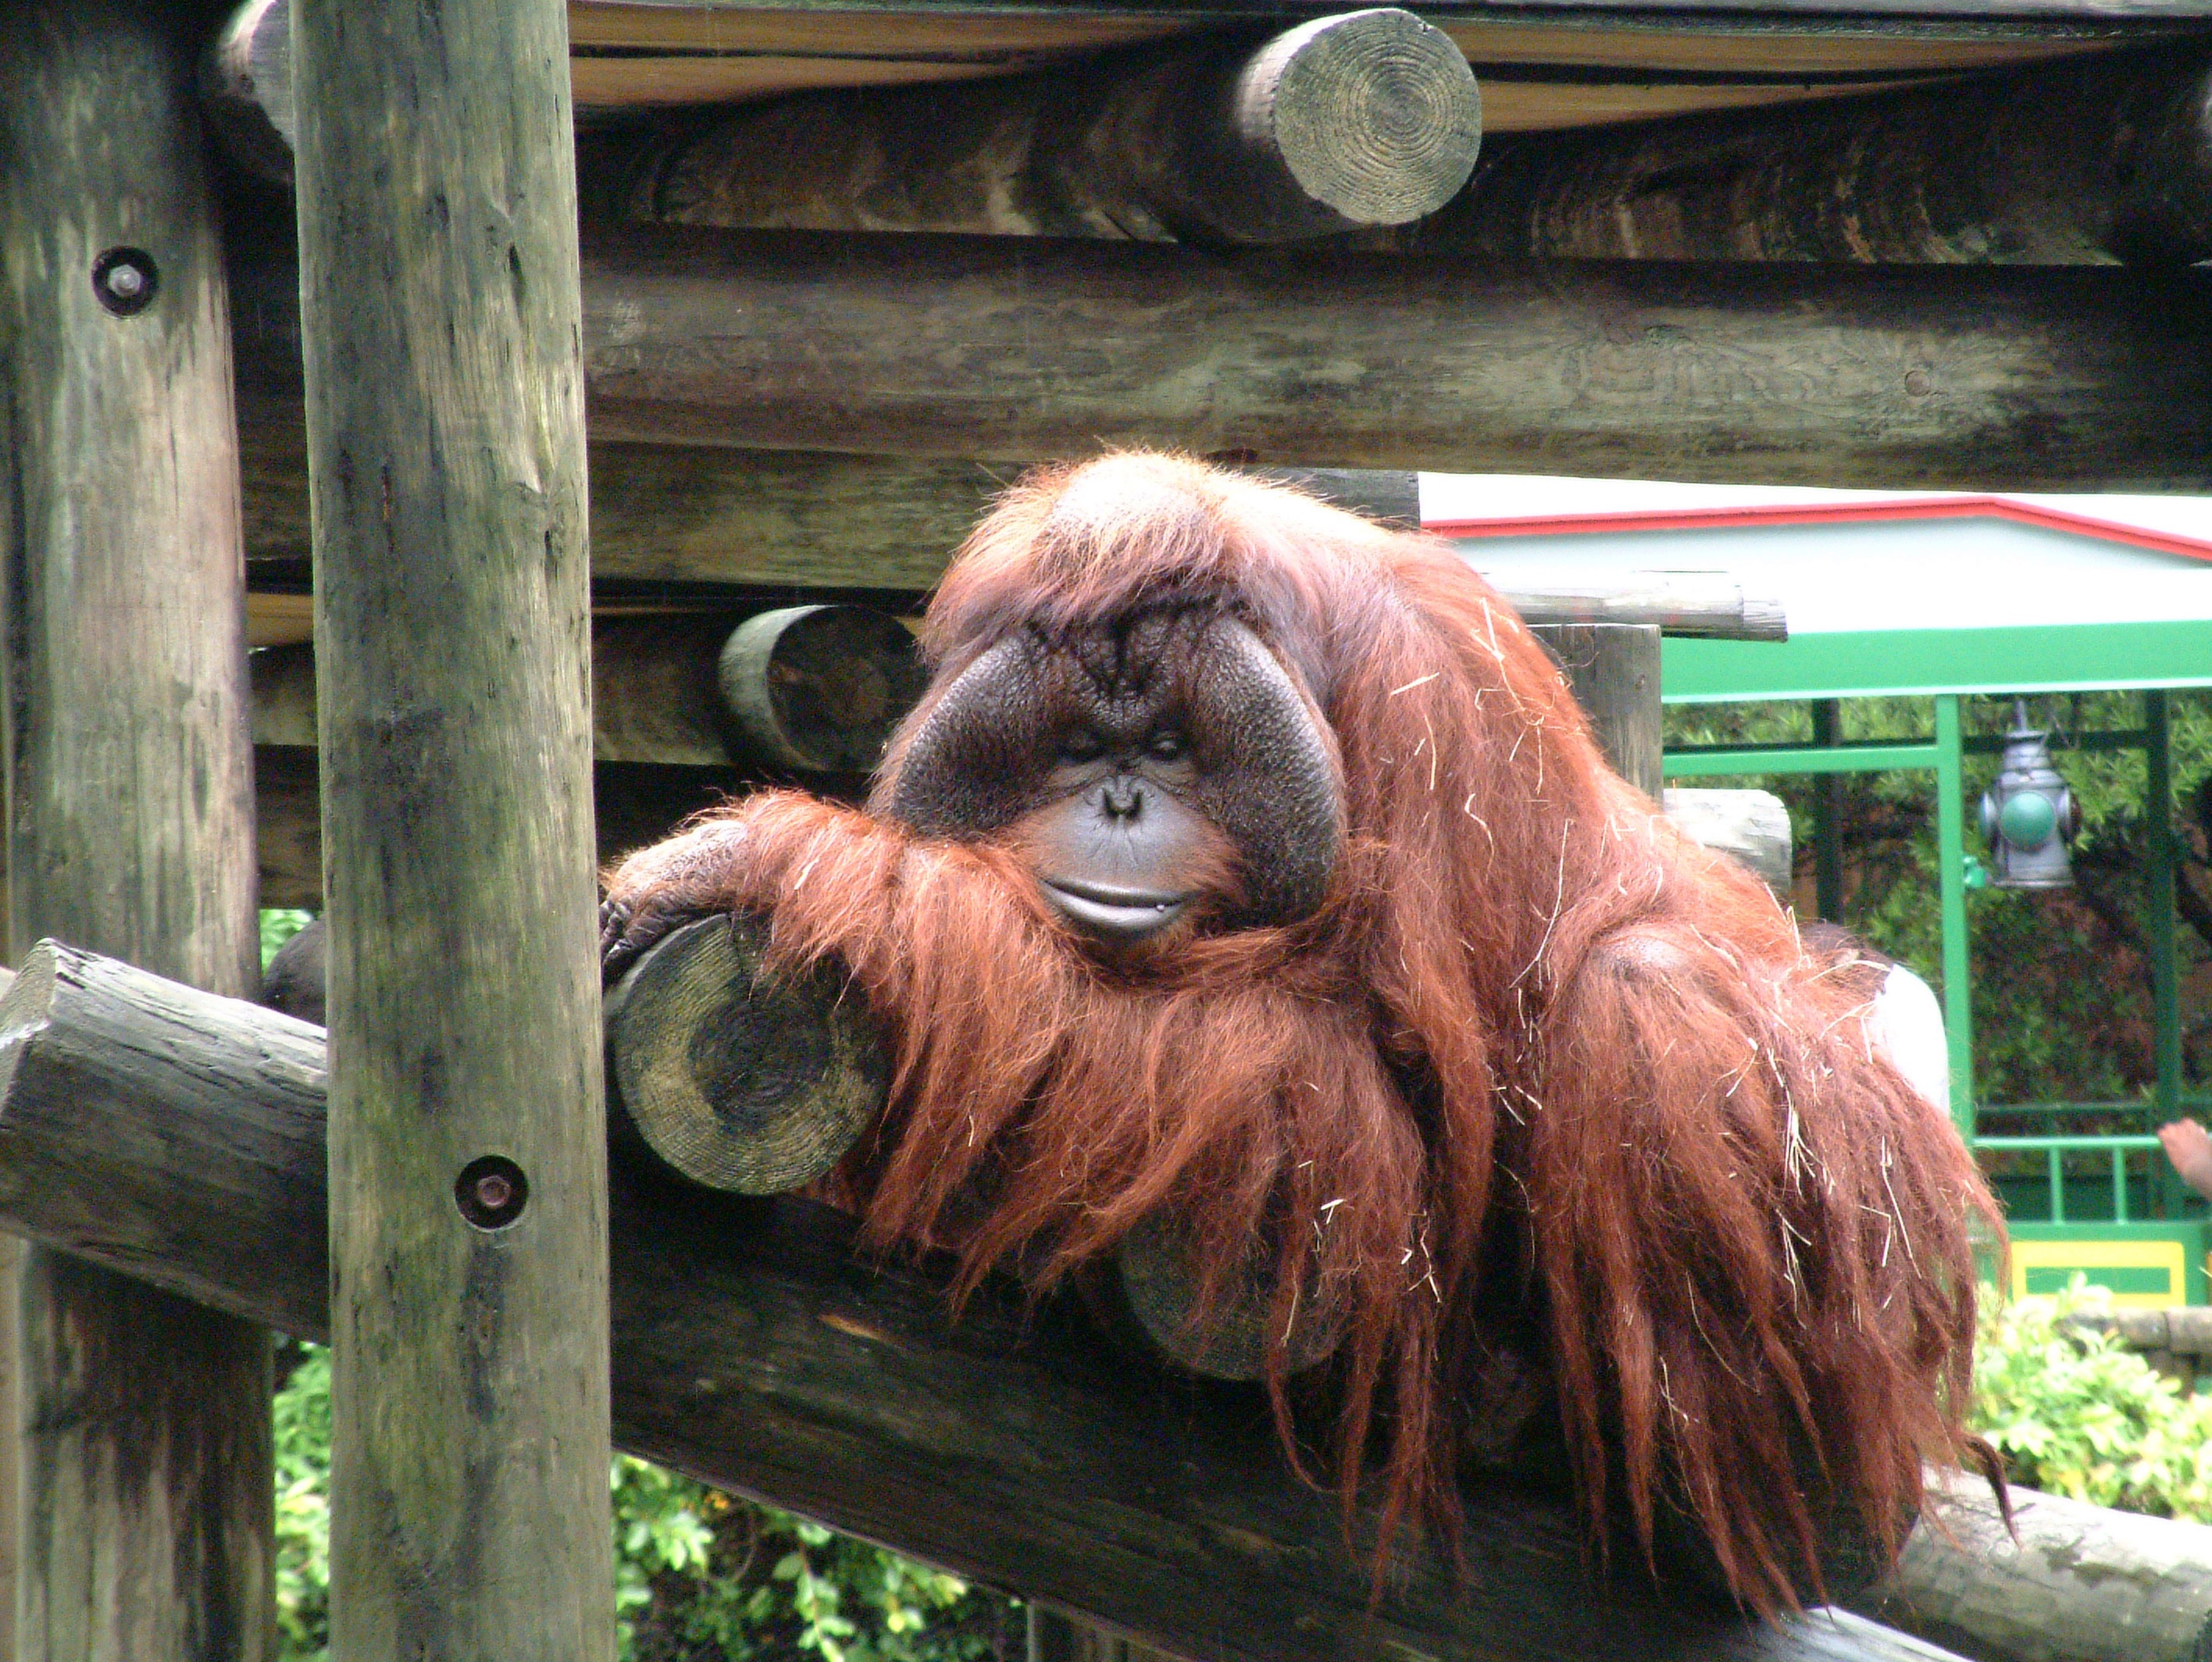
nature, animal, wildlife, zoo, mammal, monkey, fauna, primate, ape, orangutan, orangutang, outdoor recreation, great ape